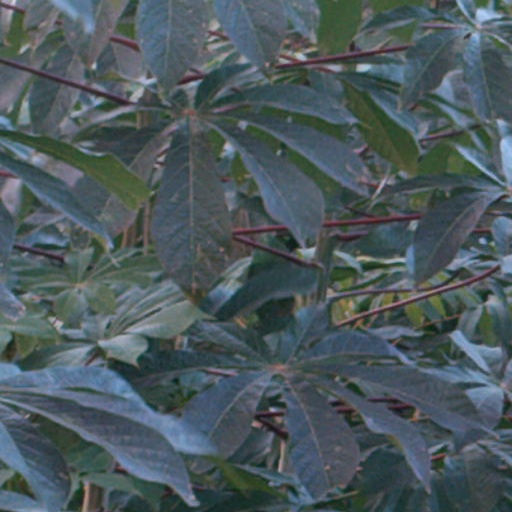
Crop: cassava